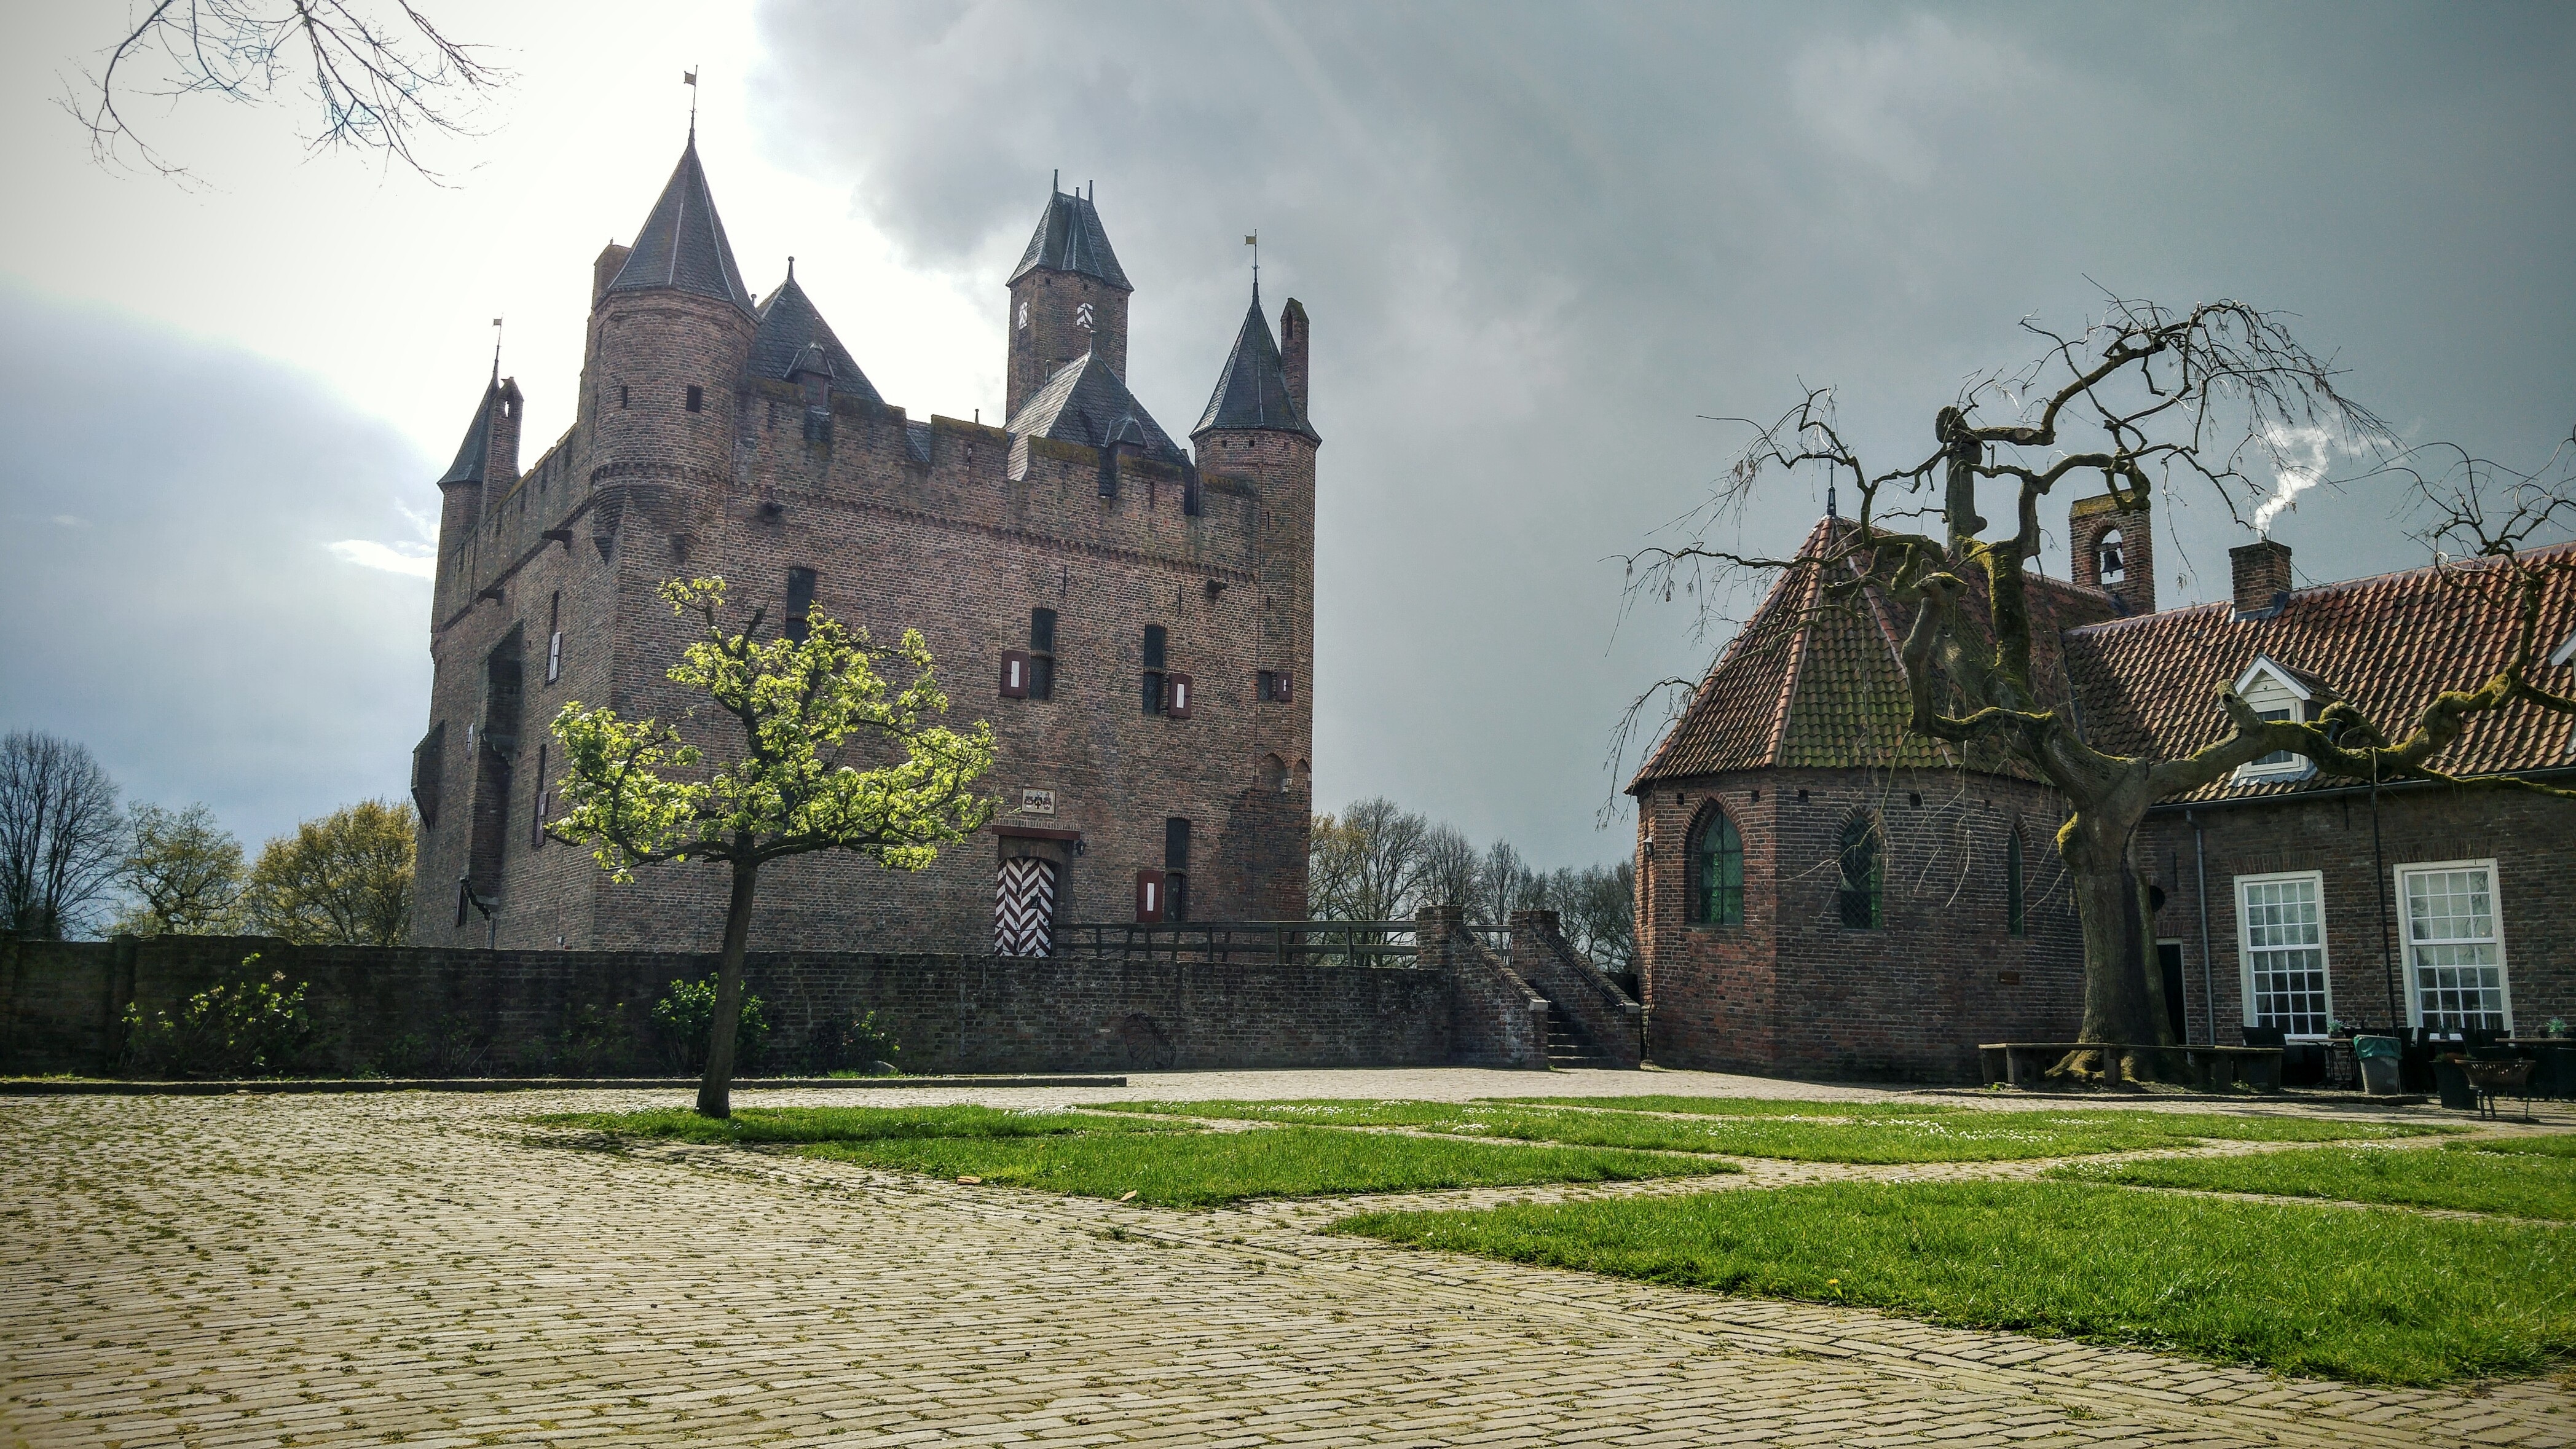
building, chateau, castle, church, cathedral, place of worship, monastery, abbey, estate, stately home, castle doornenburg, doornenburg